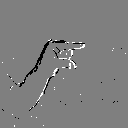
ASL letter: g